National Museum of African American History and Culture

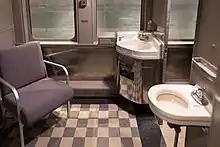
'Whites Only' – Men's restroom and smoking lounge in Southern Railway Company Coach No. 1200, 1923, redesigned as a segregated car in 1940

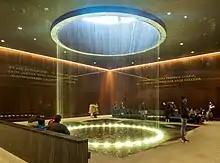
The Contemplative Court

Lonnie Bunch III was the museum's founding director being appointed in 2005, overseeing collections, traveling exhibitions as well as planning and building. On May 28, 2019, Bunch was elected Secretary of the Smithsonian Institution. He became the Smithsonian's first African-American leader. The interim director of NMAAHC was history professor Spencer Crew. Poet and professor Kevin Young was appointed director in September 2020.